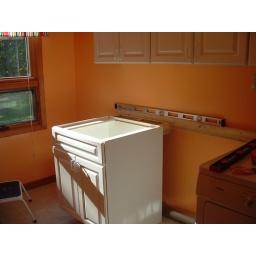
Preparing for the countertop, we got the sink base in and a ledge in the back.